Lost Generation

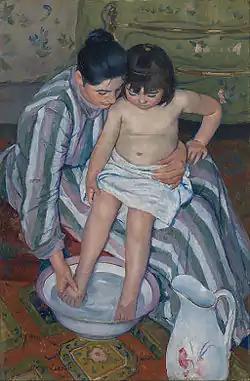
"The Child's Bath" by Mary Cassatt from 1893 of a woman giving a child a wash. The link between hygiene and good health was becoming better understood in Western society by the end of the 19th century and frequent bathing had become common.

When the Lost Generation was growing up, the ideal family arrangement was generally seen as the man of the house being the breadwinner and primary authority figure while his wife dedicated herself to caring for the home and children. Most, even less well-off, married couples attempted to conform to this ideal. It was common for family members of three different generations to share a home. Wealthier households also tended to include domestic servants, though their numbers would have varied from a single maid to a large team depending on how well-off the family was.